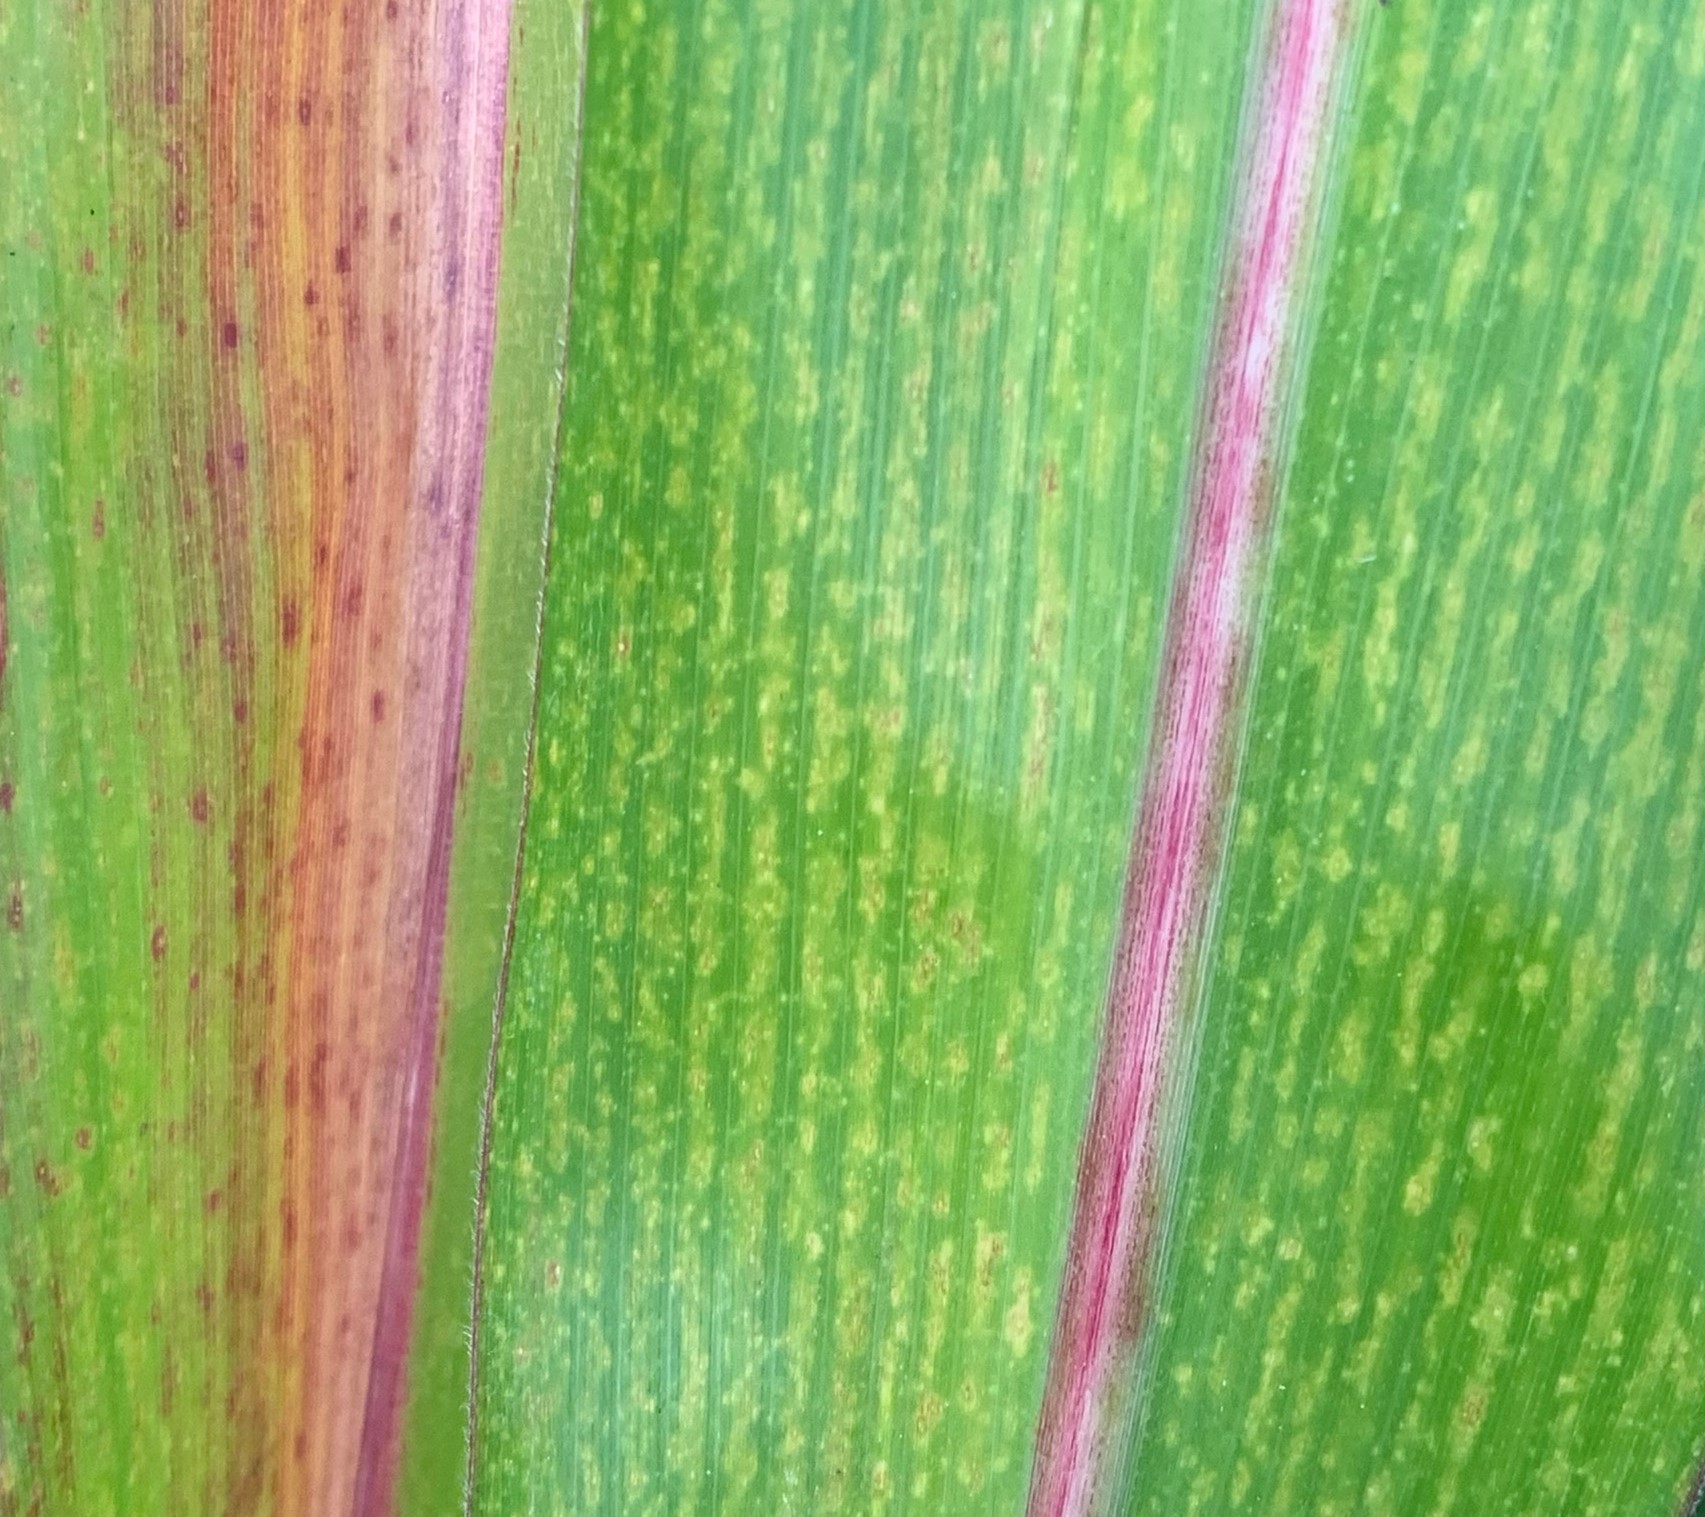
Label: MLN